Adella Wotherspoon

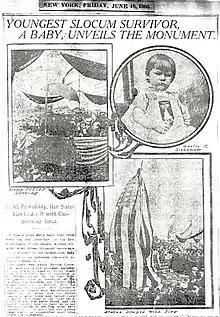
June 16, 1905

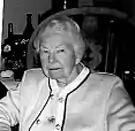
Adella Wotherspoon (1903–2004) in 1996

Adella Liebenow Wotherspoon (November 28, 1903 – January 26, 2004) was the youngest and last living survivor of the "General Slocum" ship disaster of June 15, 1904.